Shinhidaka Ainu Museum

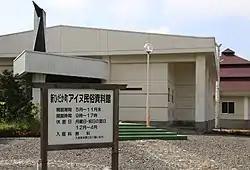

is a museum of Ainu materials in Shinhidaka, Hokkaidō, Japan. The display has an area dedicated to Shakushain's 1669 revolt over fishing rights on the Shizunai River and swords and iron vessels excavated from local chashi. The collection also includes the skull of an Ezo wolf that has been designated a Municipal Cultural Property. Shinhidaka itself is a relatively new town, formed in 2006 from the merger of the former towns of Mitsuishi and Shizunai. Located in what was once Shizunai, the museum first opened in 1983 as the .